St. Patrokli, Soest

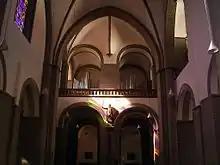
View of the organ

The Shrine of Patroclus, created between 1311 and 1330 by Master Sigefridus was sold to the Berlin Museum in 1841 and was lost in 1945 in the burning of the Friedrichshain bunker in Berlin. A few parts were saved or stolen before the fire and several of these including a statue dating from 1340 are today in the Bode Museum.